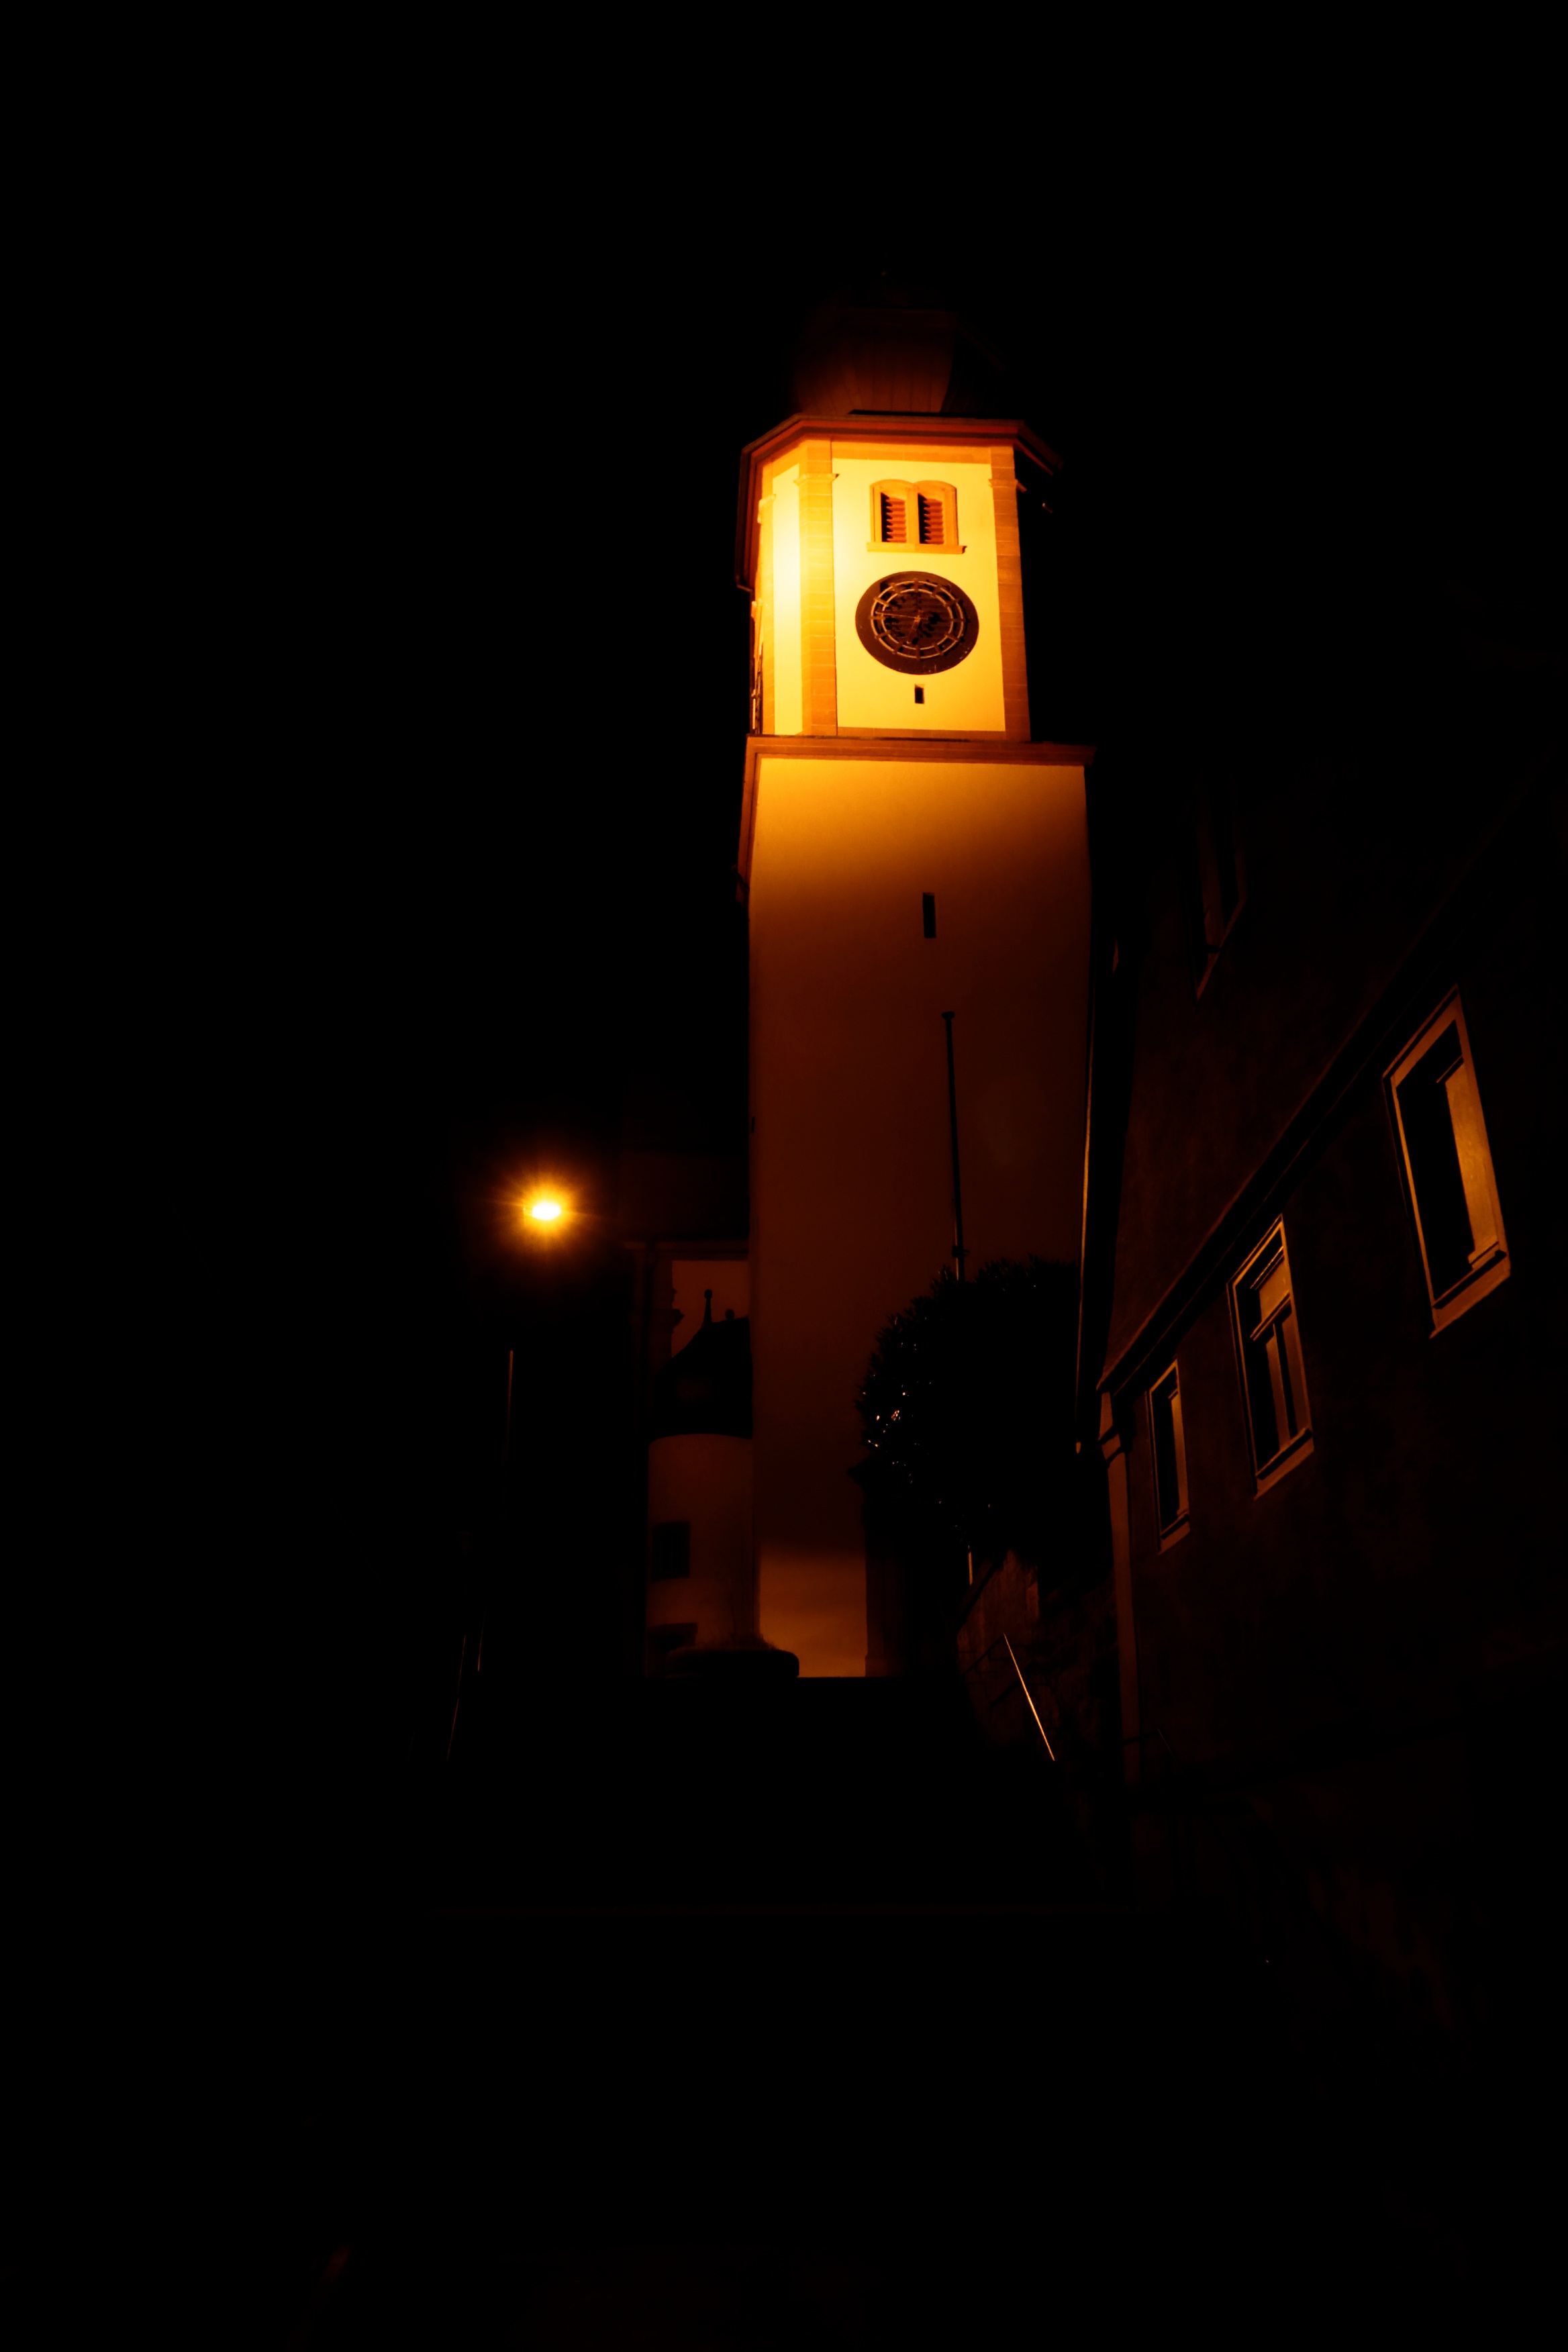
building, church, night, dark, mood, architecture, steeple, old town, old, light, lighting